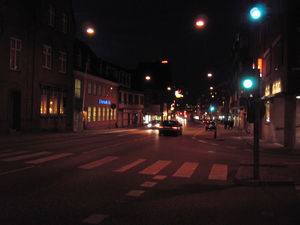
Vesterbro (Aalborg)
Vesterbro om natten, 2004
Vesterbro er en gade i Aalborg, der er en forlængelse af Hobrovej mod Limfjordsbroen. Den blev forlænget i 1930'erne i forbindelse med Limfjordsbroens etablering, men optræder allerede på kort fra 1847 som Vesterbrogade og sidenhen på nyere kort som Vesterbro. Langs Vesterbro findes bl.a. Aalborg Kongres og Kultur Center, Ansgars Kirken og Kildeparken.